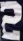
Number: 2